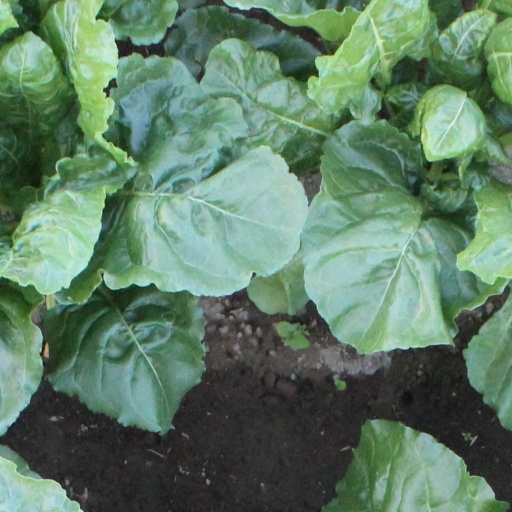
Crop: sugar beet